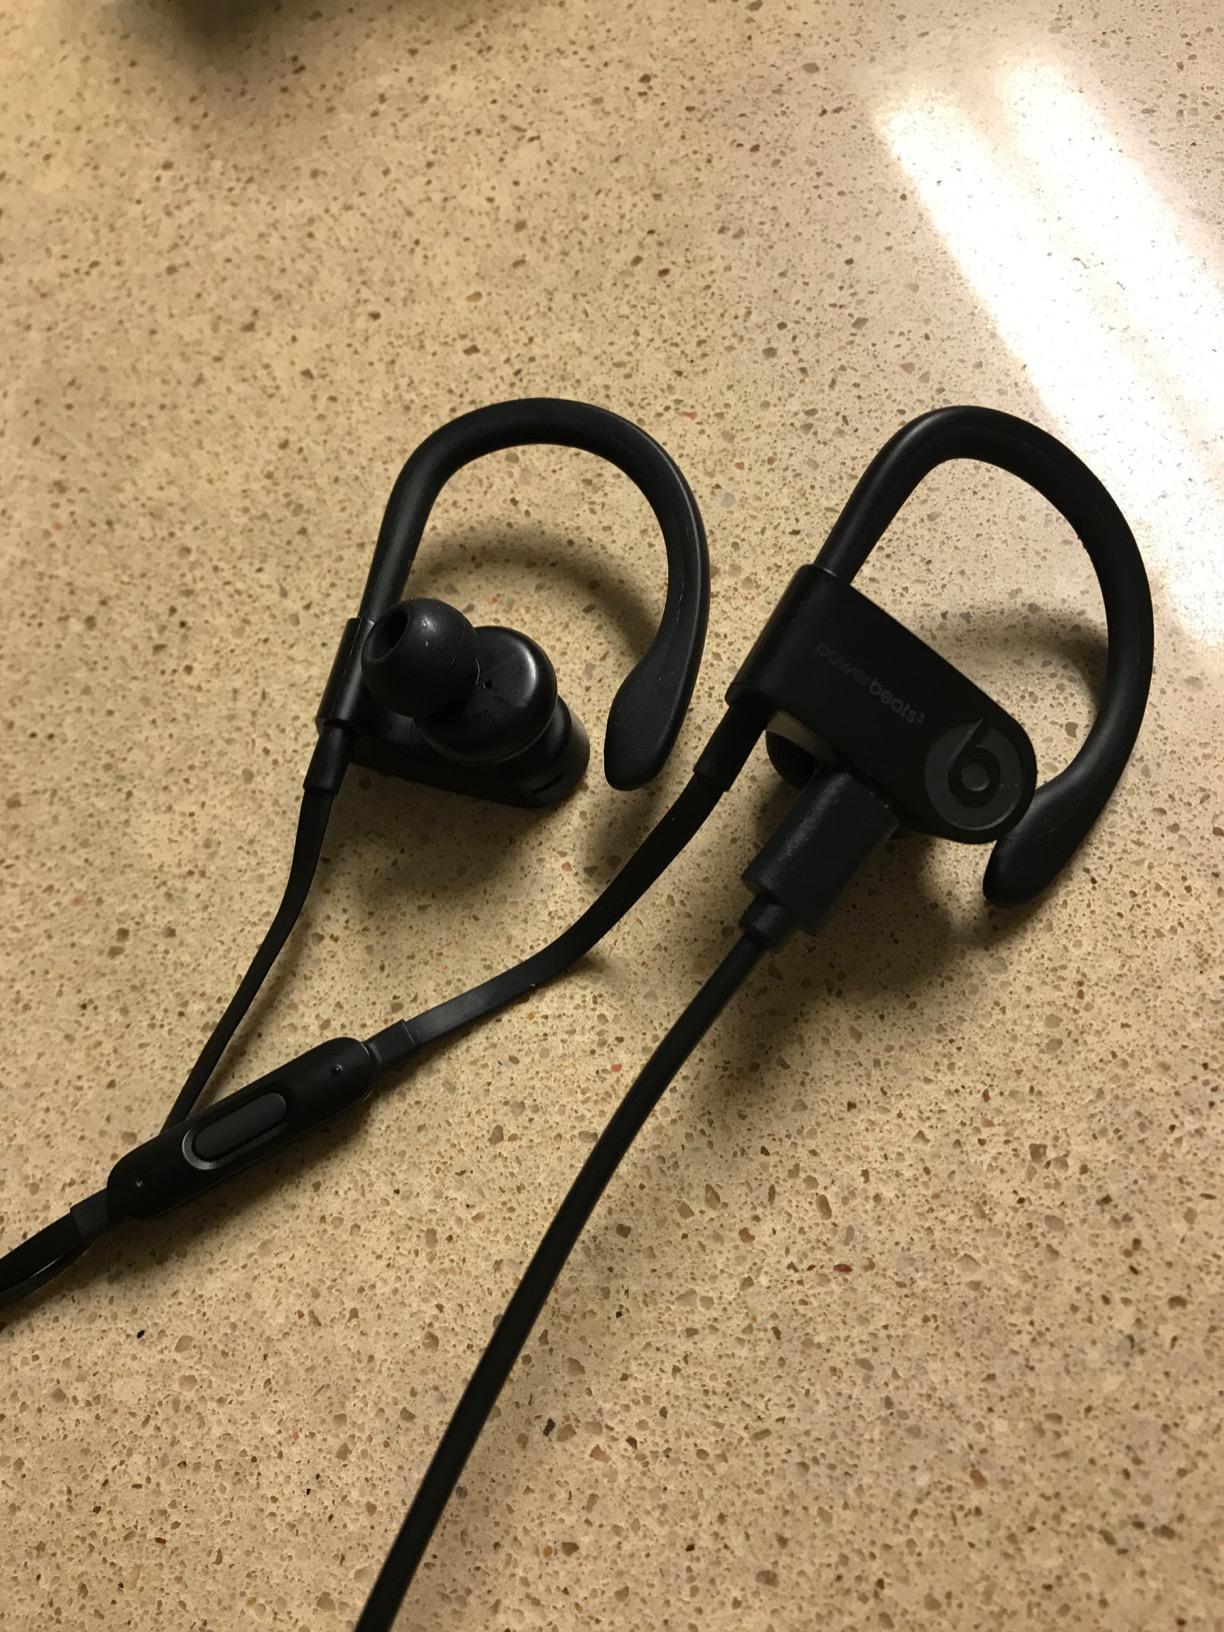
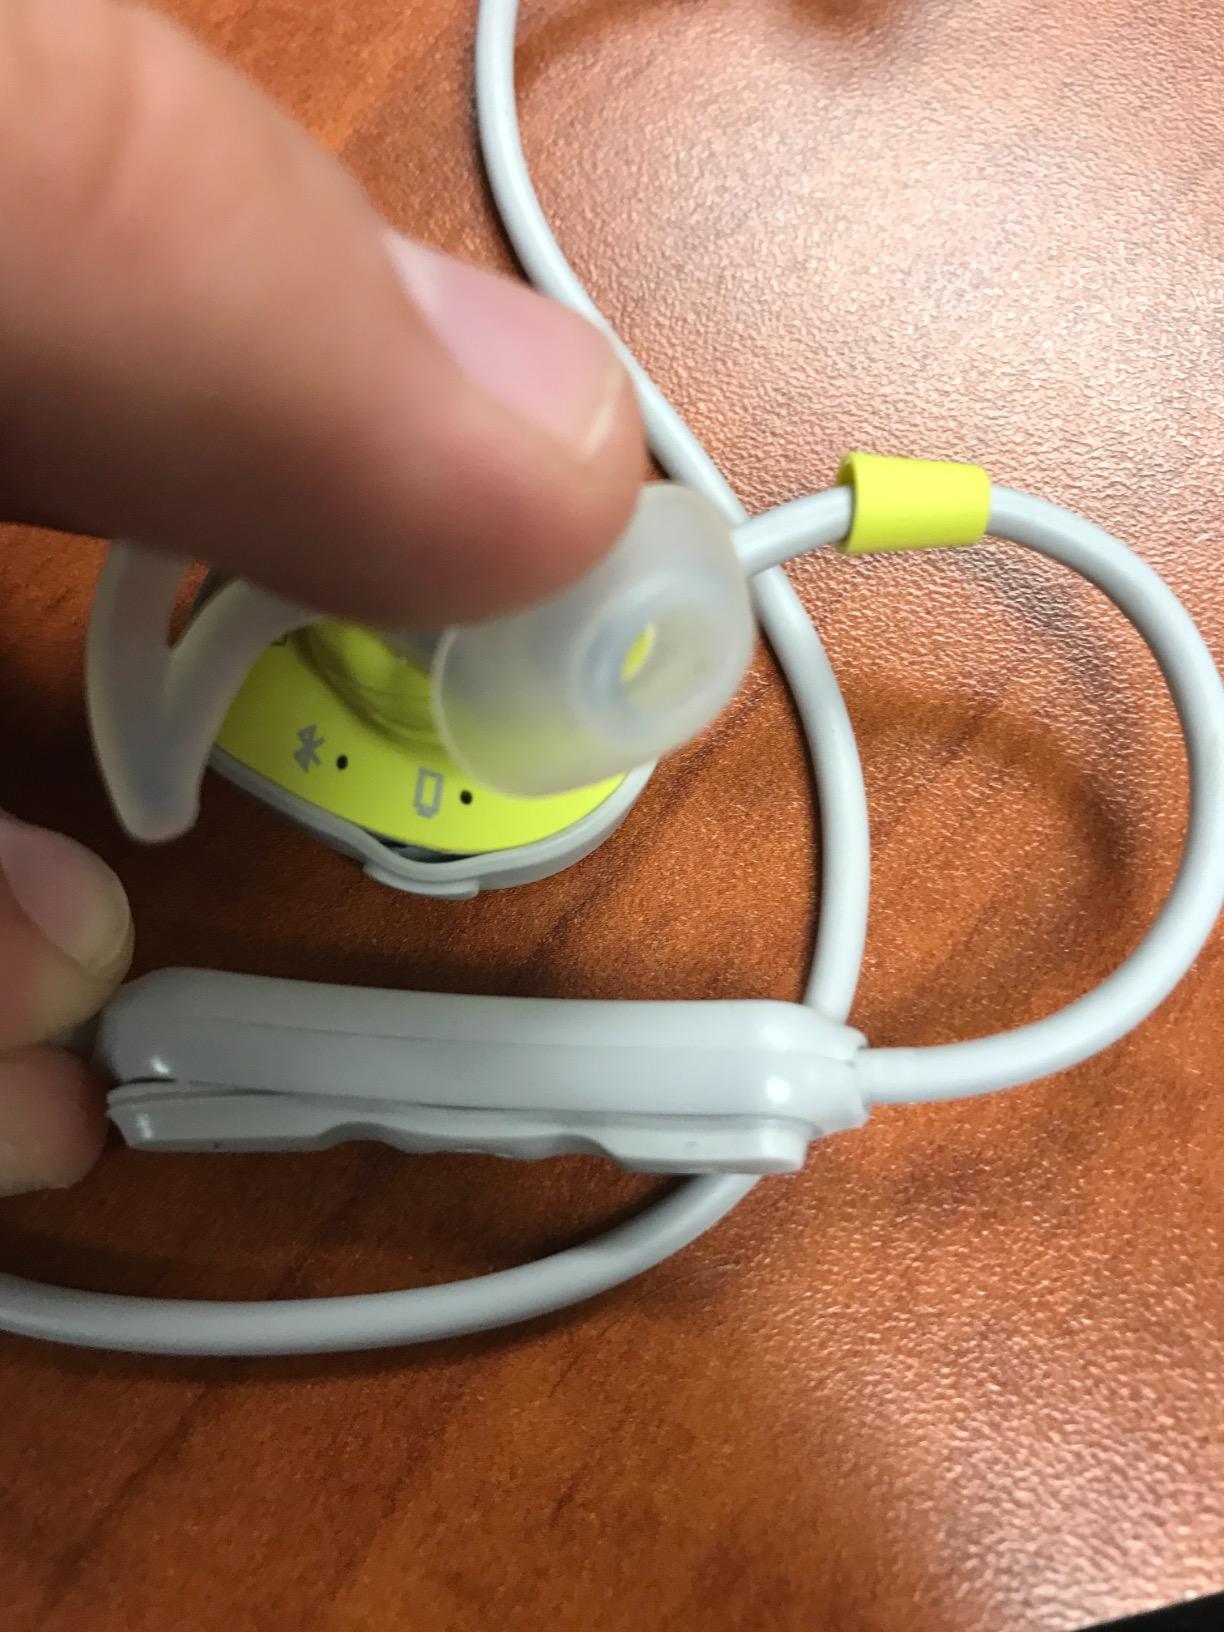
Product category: headphones
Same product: no